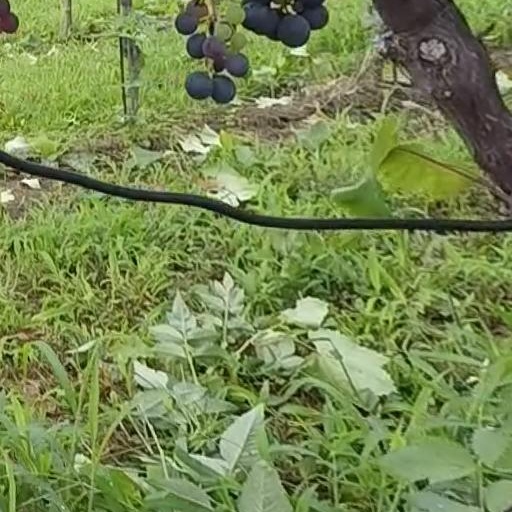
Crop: grape